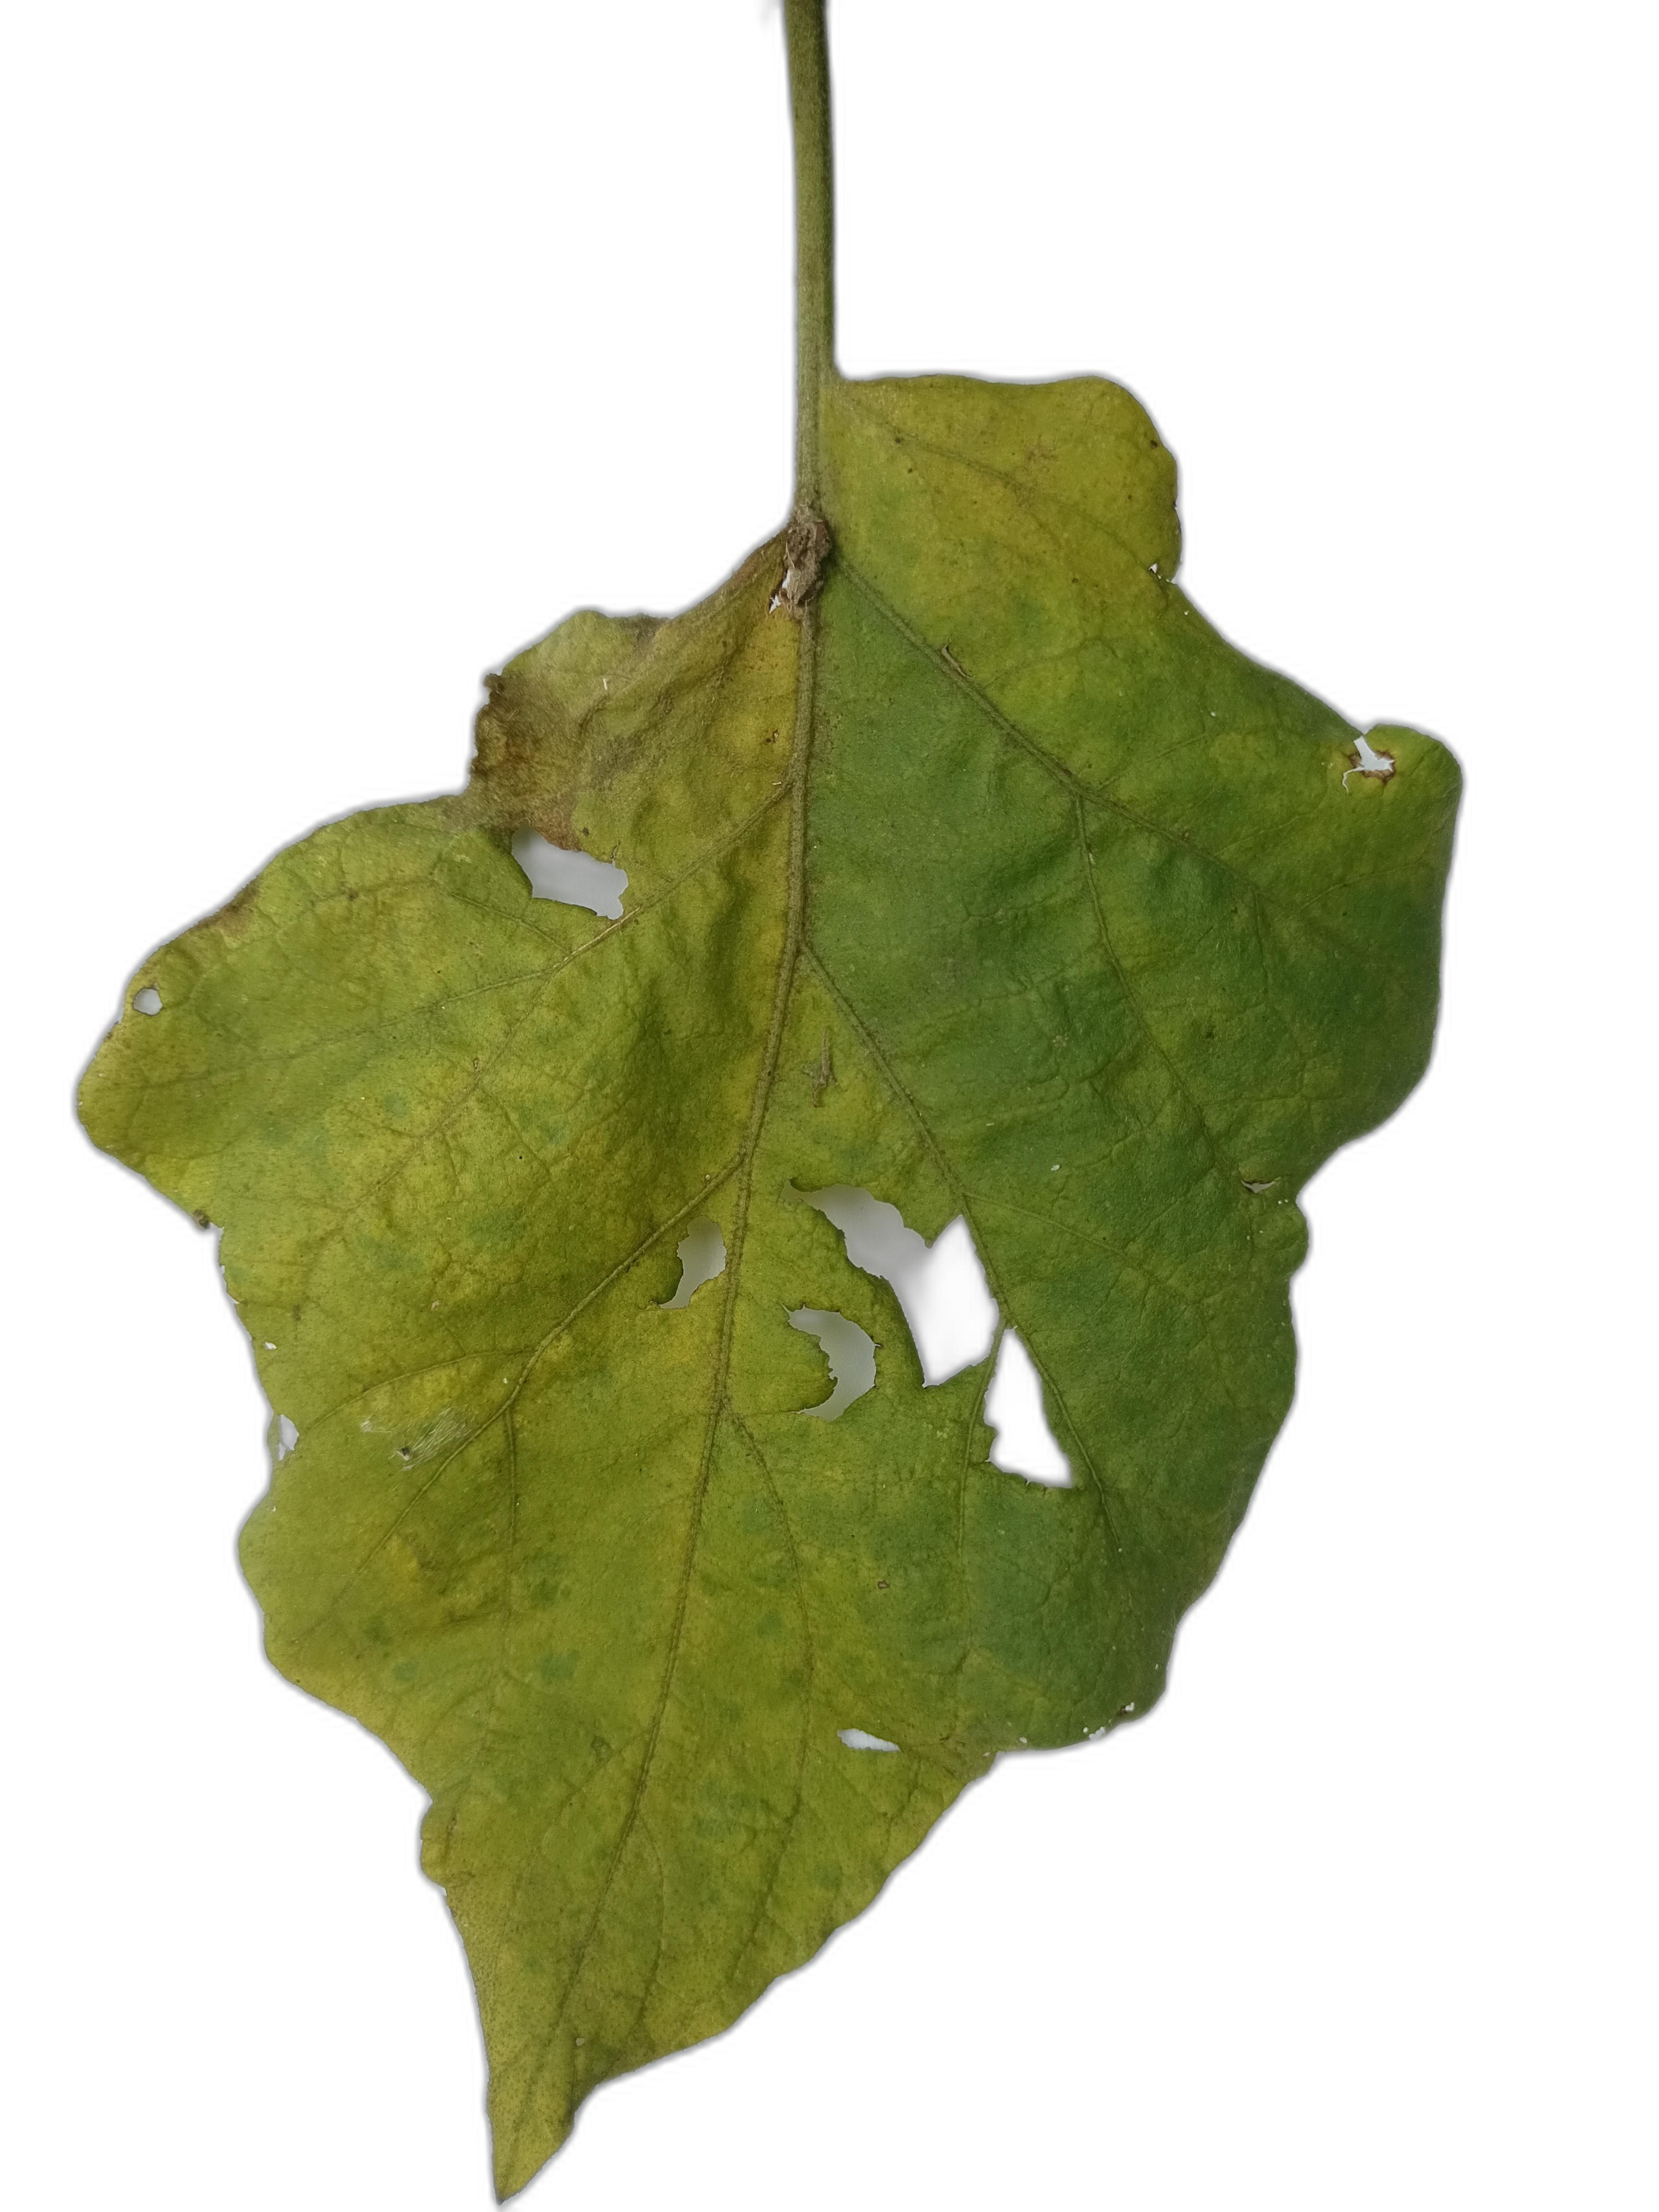
Label: Insect Pest Disease